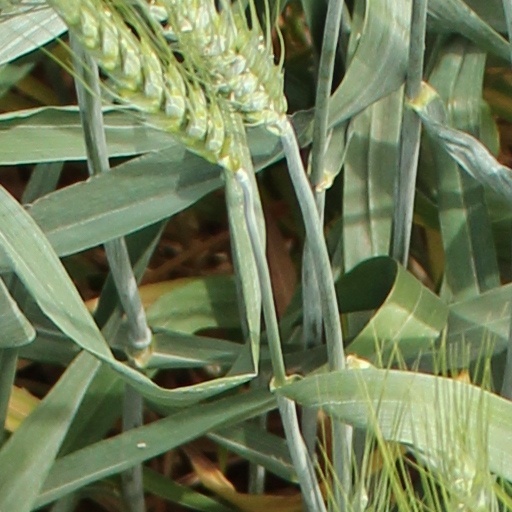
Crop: wheat